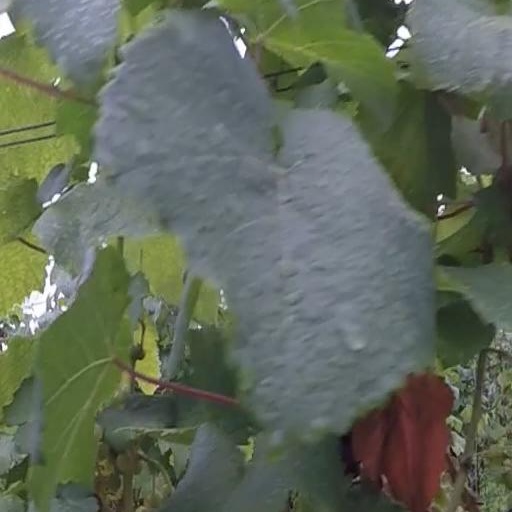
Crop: grape